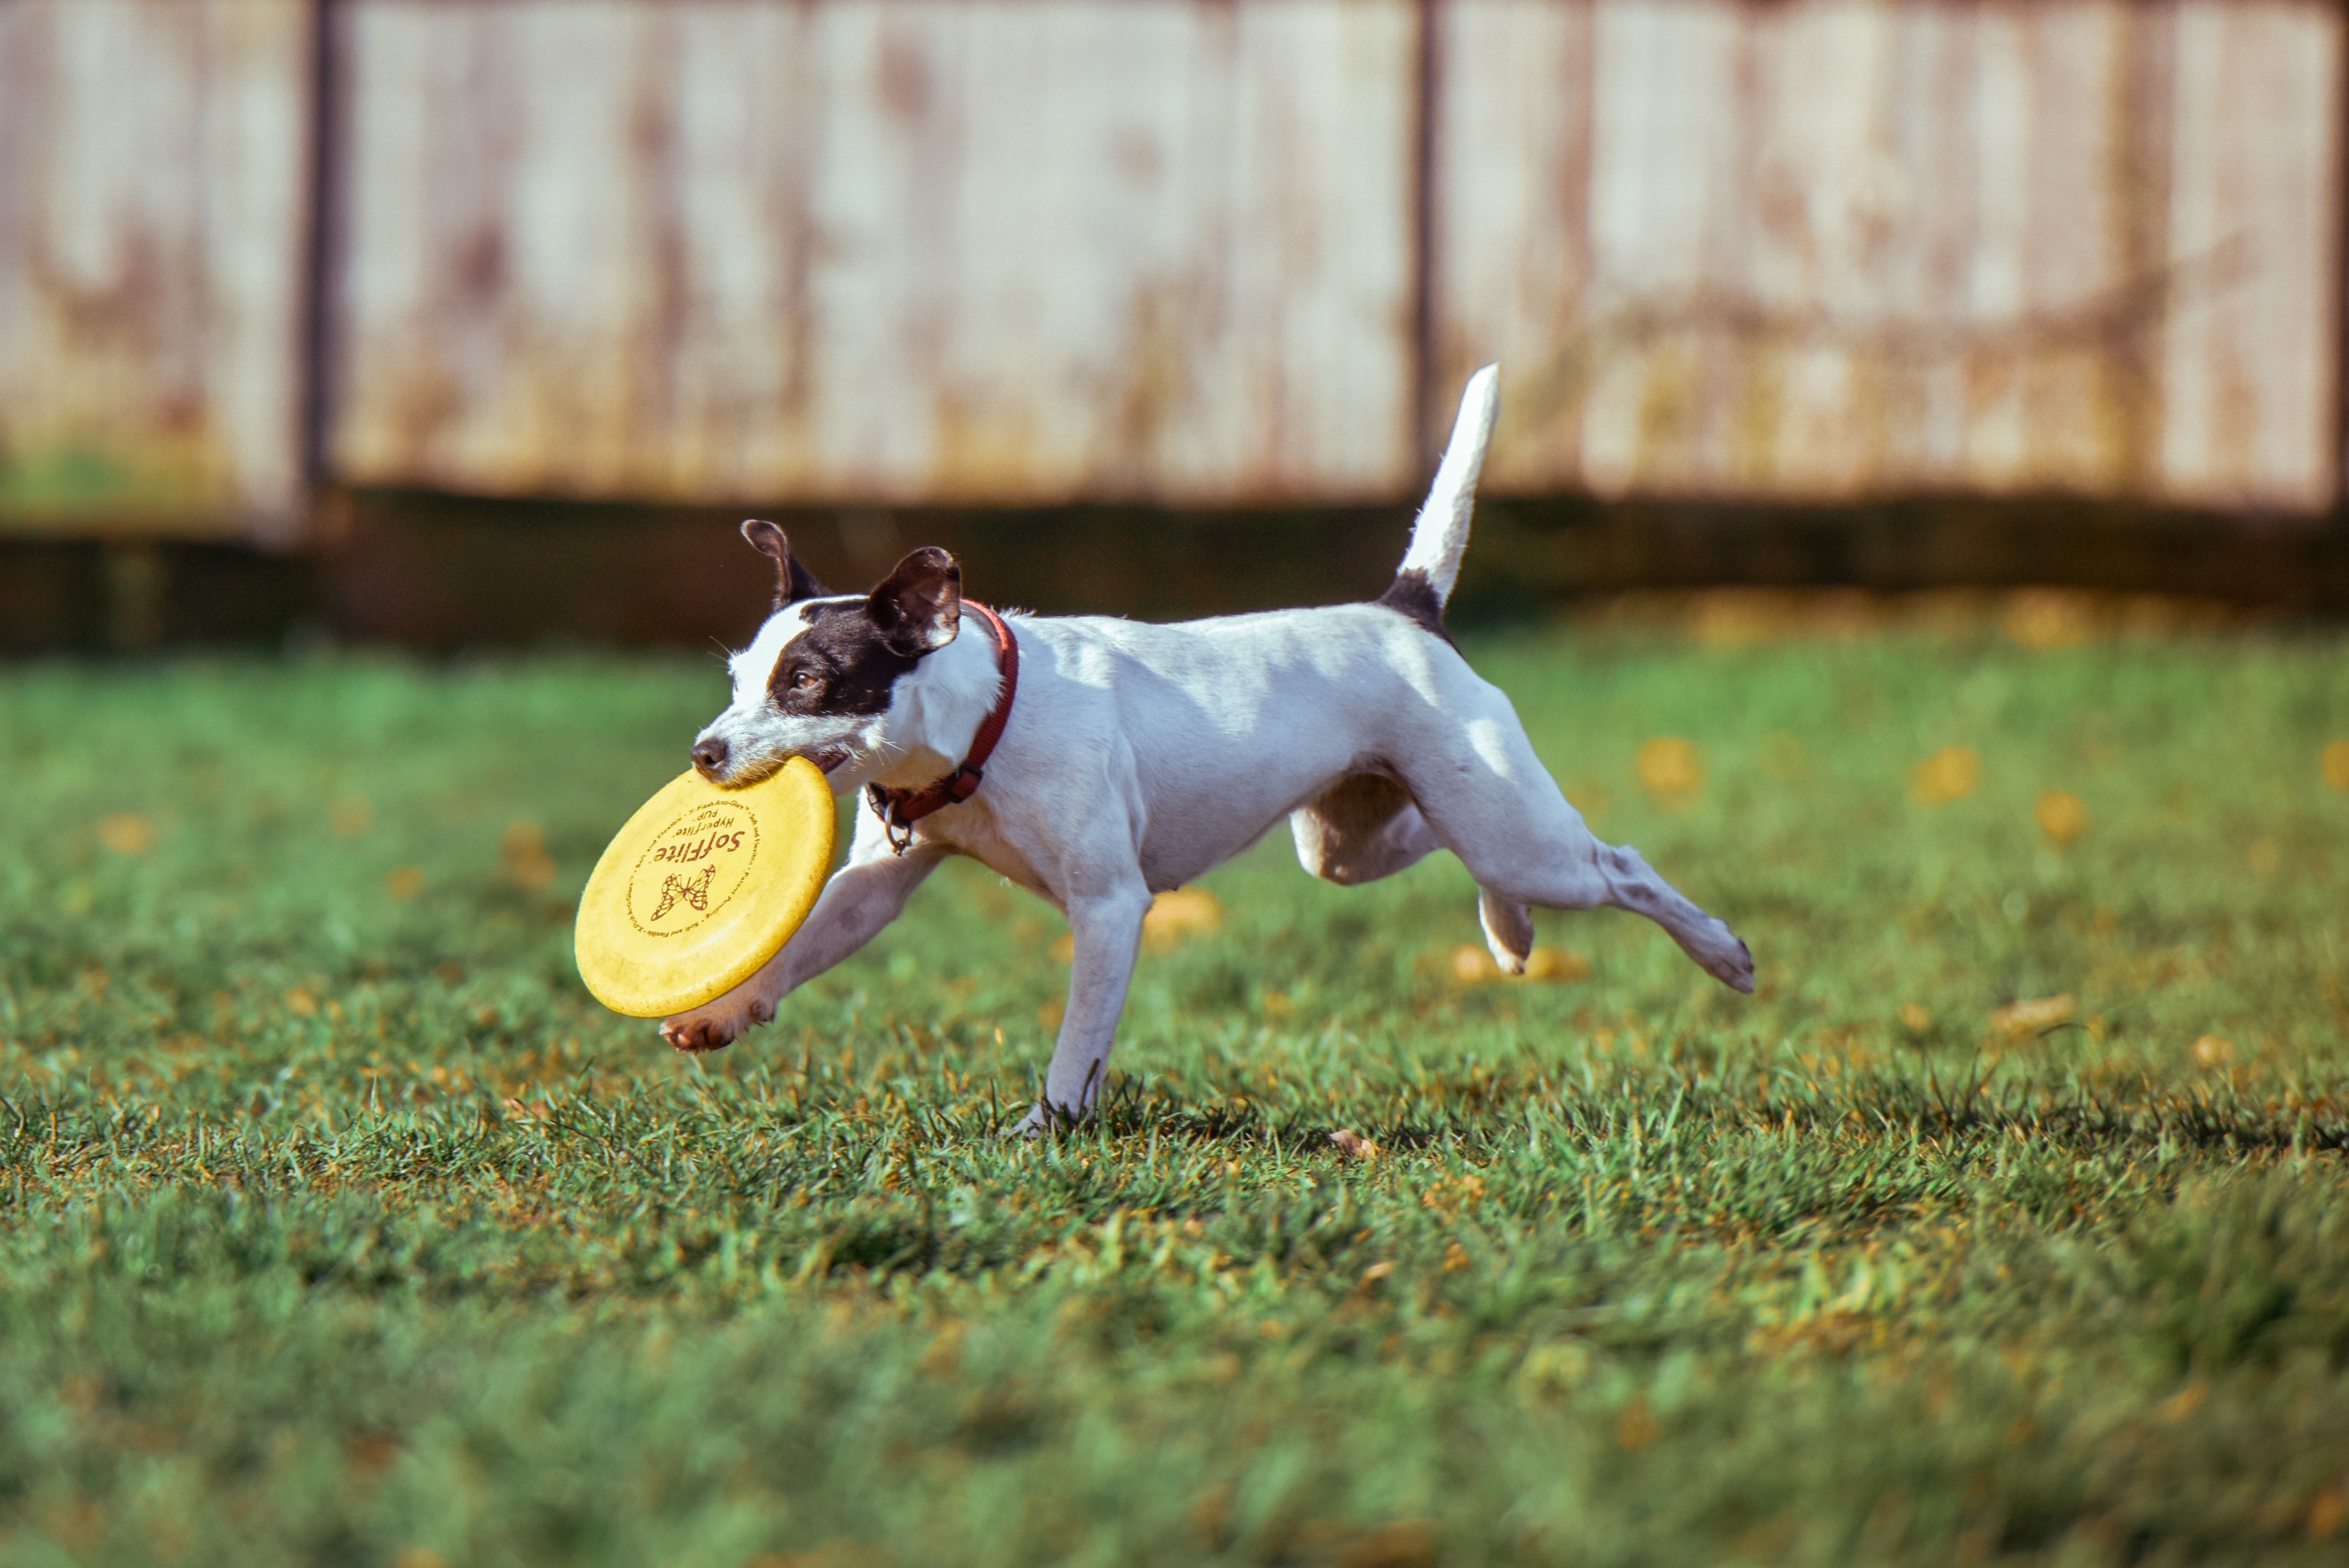
grass, puppy, dog, animal, pet, mammal, bulldog, frisbee, vertebrate, terrier, dog like mammal